Spanish Love

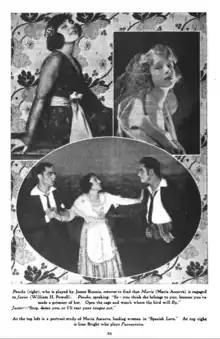
Cast of Spanish Love. William Powell on left in lower image.

Spanish Love is a three-act play by Avery Hopwood and Mary Roberts Rinehart, who adapted an earlier Spanish play, "María del Carmen" by Josep Feliu i Codina. Producers Lincoln Wagenhals and Collin Kemper staged it at the Maxine Elliott Theatre on Broadway, where it opened on August 17, 1920. Although critics had reservations about the play, the production was a success, running for over 300 performances. However, the play's success was overshadowed by the tremendous popularity of "The Bat", another collaboration between Hopwood and Rinehart that opened on Broadway the following week.